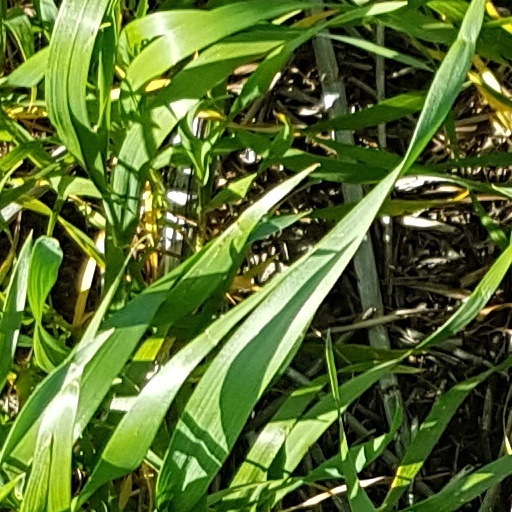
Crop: wheat